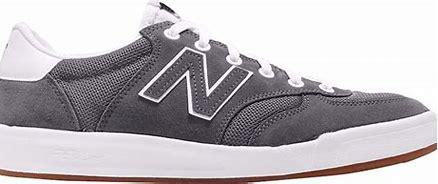
Brand: New
Model: Balance New Balance 300 Series